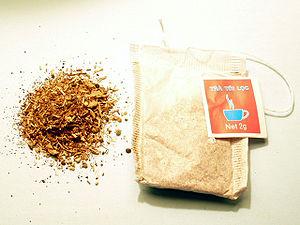
L’artichaut est une plante dicotylédone de la famille des Astéracées appartenant au genre Cynara.